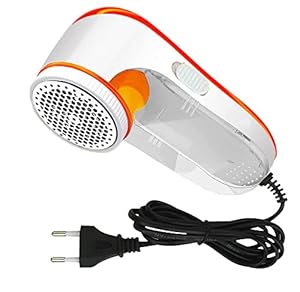
SAIELLIN Electric Lint Remover for Clothes Fabric Shaver Lint Shaver for Woolen Clothes Blanket Jackets Stainless Steel Blades
Category: Home&Kitchen
Price: 453 (list price: 999)
Rating: 4.3 (610 ratings)
About this product: Lint Remover for Clothes and bubble remover for clothes with a powerful motor (5W Rated Power) to work at high speed.|【Elegant & Ergonomic Design】Ergonomic design, the pilling remover for clothes has an easy-grip handle which offers users a comfortable experience.|【Easy to Use and Clean】This fabric remover shaver is corded and easy to use at anytime and anywhere. It also features a detachable collection container that can be conveniently clean at quick|Up to 7700 rounds/min blade rotation for effective removal and comes with a brush as cleaner|Easily remove fabric fluff, fuzz, bobbles, pills, burr or roye from all types of woolen and cotton garments and fabrics. It is a rua remover machine|Fabric shaver fuzz remover, small and portable, a perfect garment care tool.|Also an upgraded floating blade can effectively shave lints and burr remover protect your clothing when blade direction changes up and down, according to the size of lint